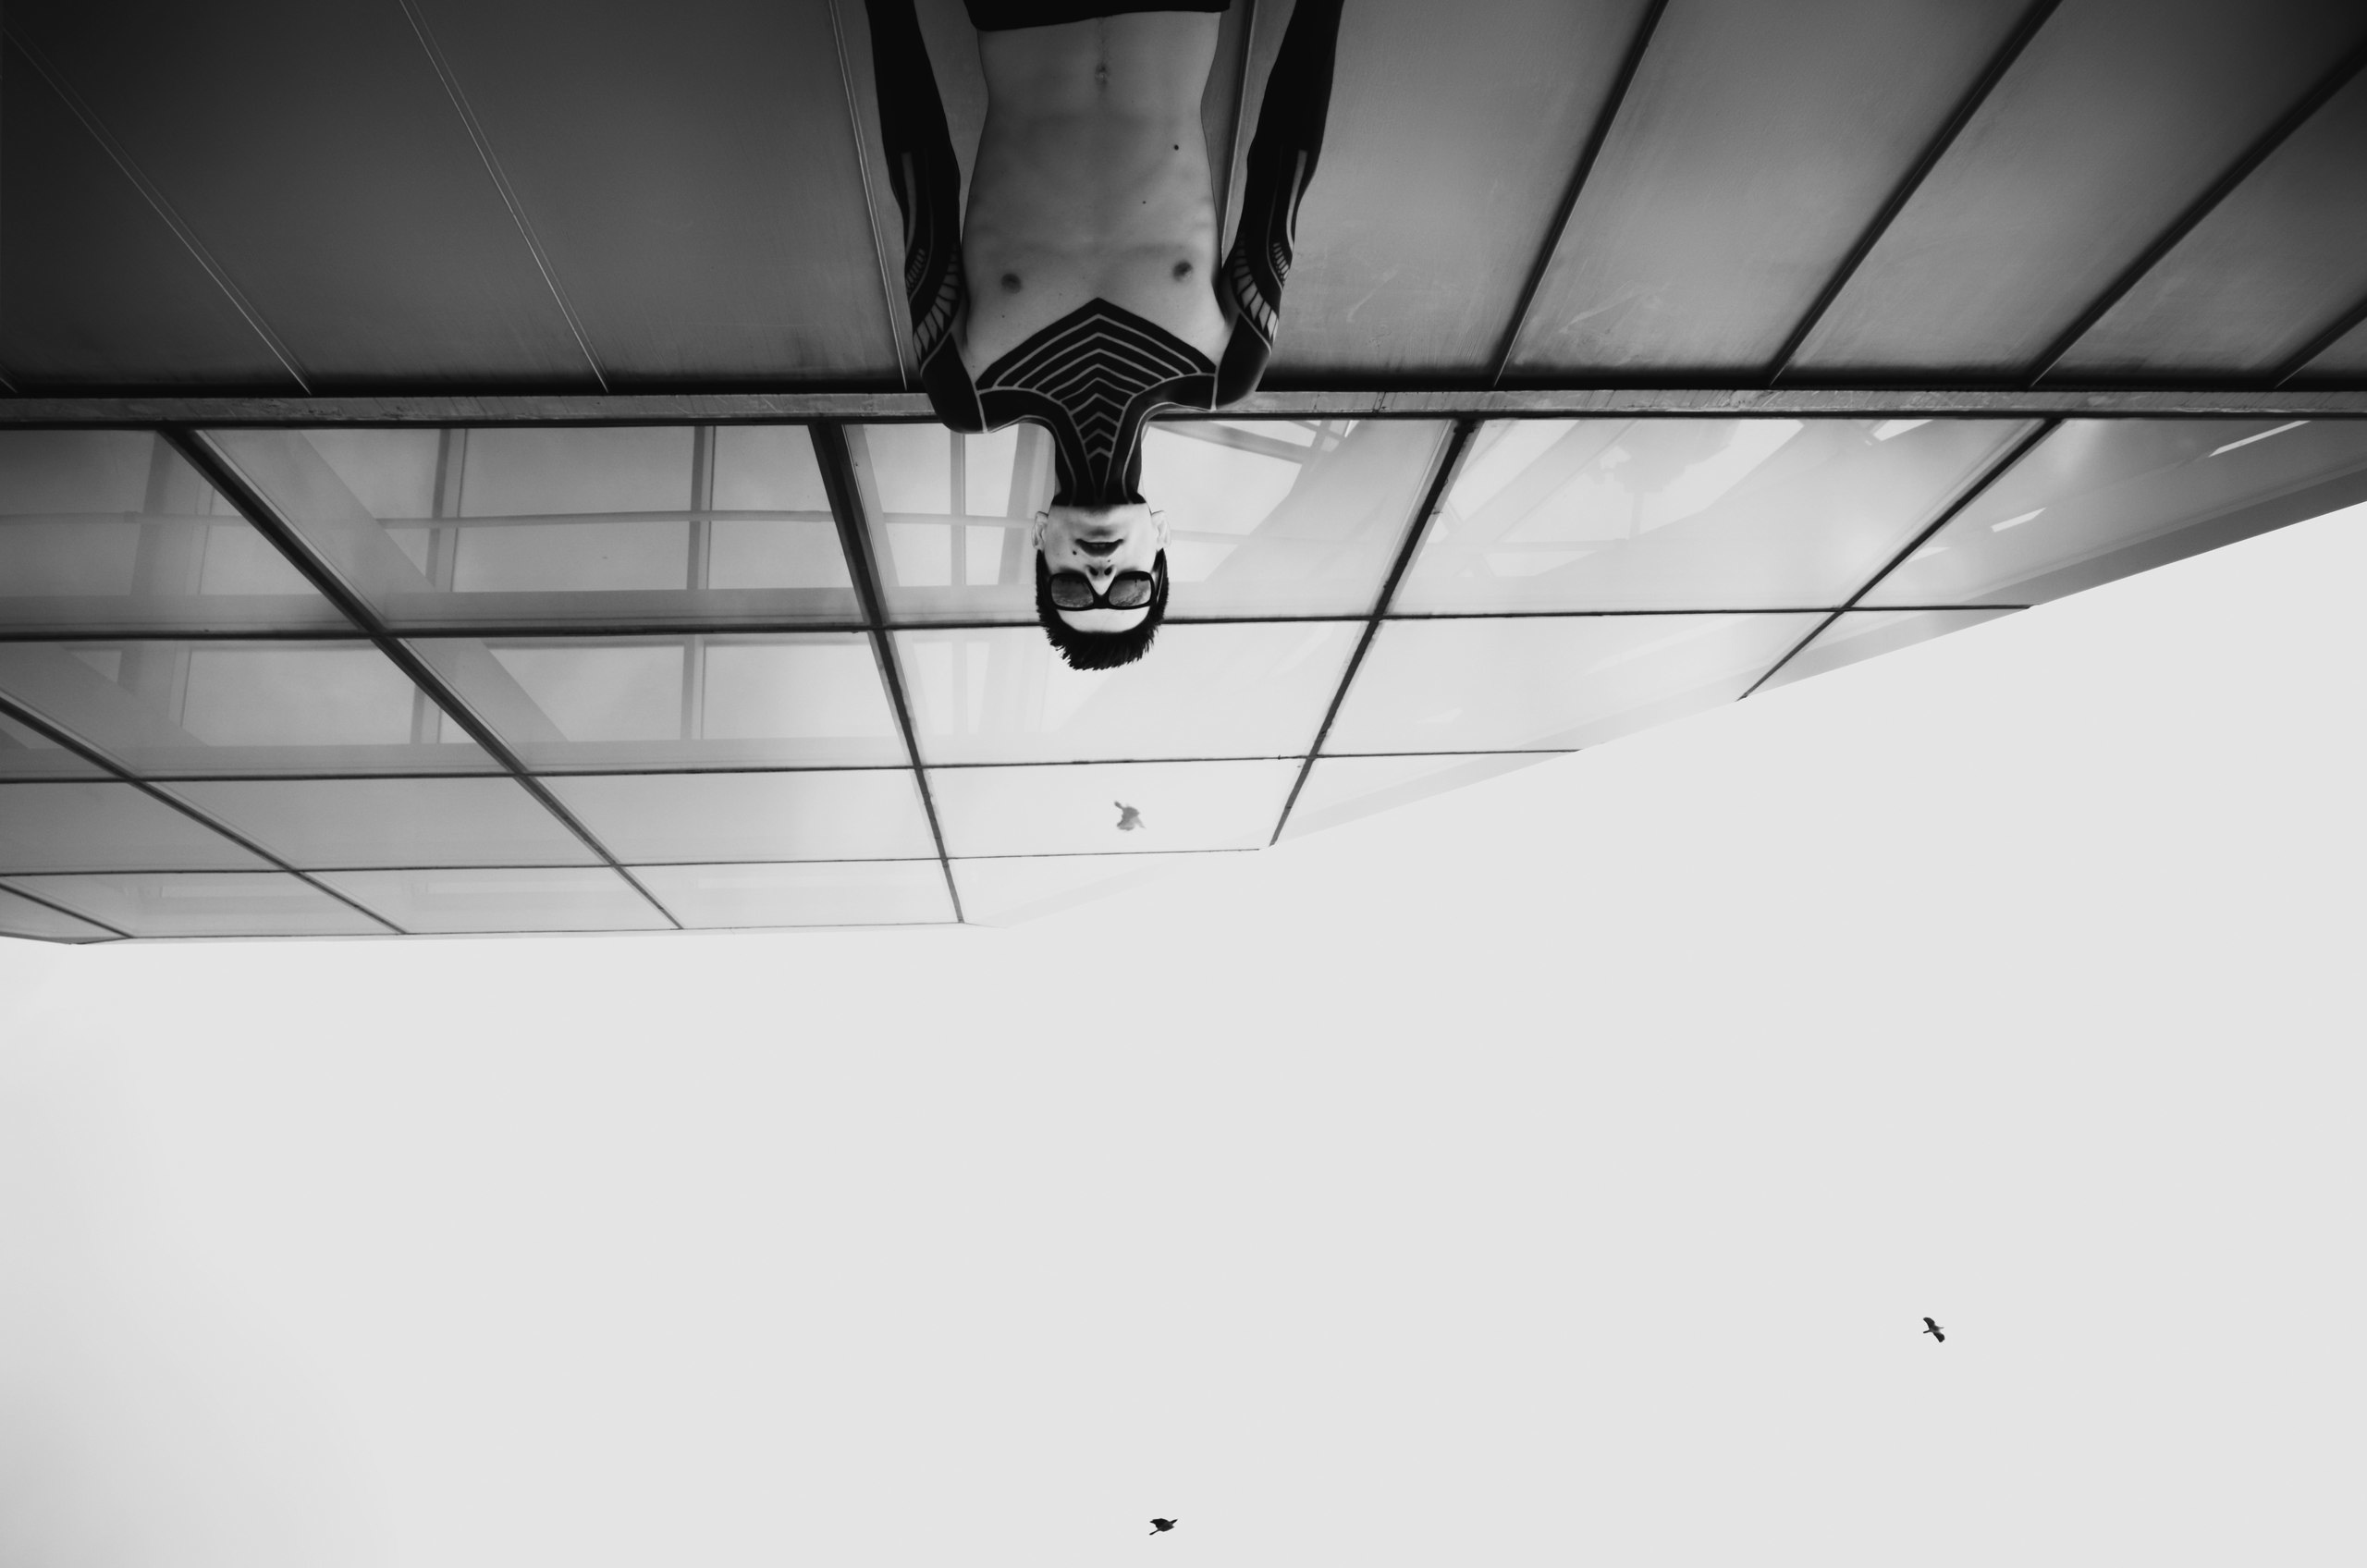
wing, light, black and white, white, aircraft, ceiling, line, black, monochrome, lighting, design, symmetry, shape, monochrome photography, atmosphere of earth